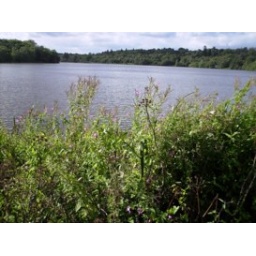
Sept to Feb in UK Virginia lake near Virginia water